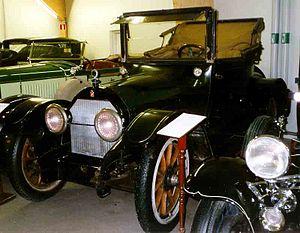
Cadillac est un constructeur automobile américain basé à Détroit division du groupe General Motors. Son nom rend hommage au fondateur français de la ville, le Gascon Antoine de Lamothe-Cadillac. William Crapo Durant achète la marque en 1909 et l'intègre dans General Motors afin d'en faire sa division de voitures de luxe.